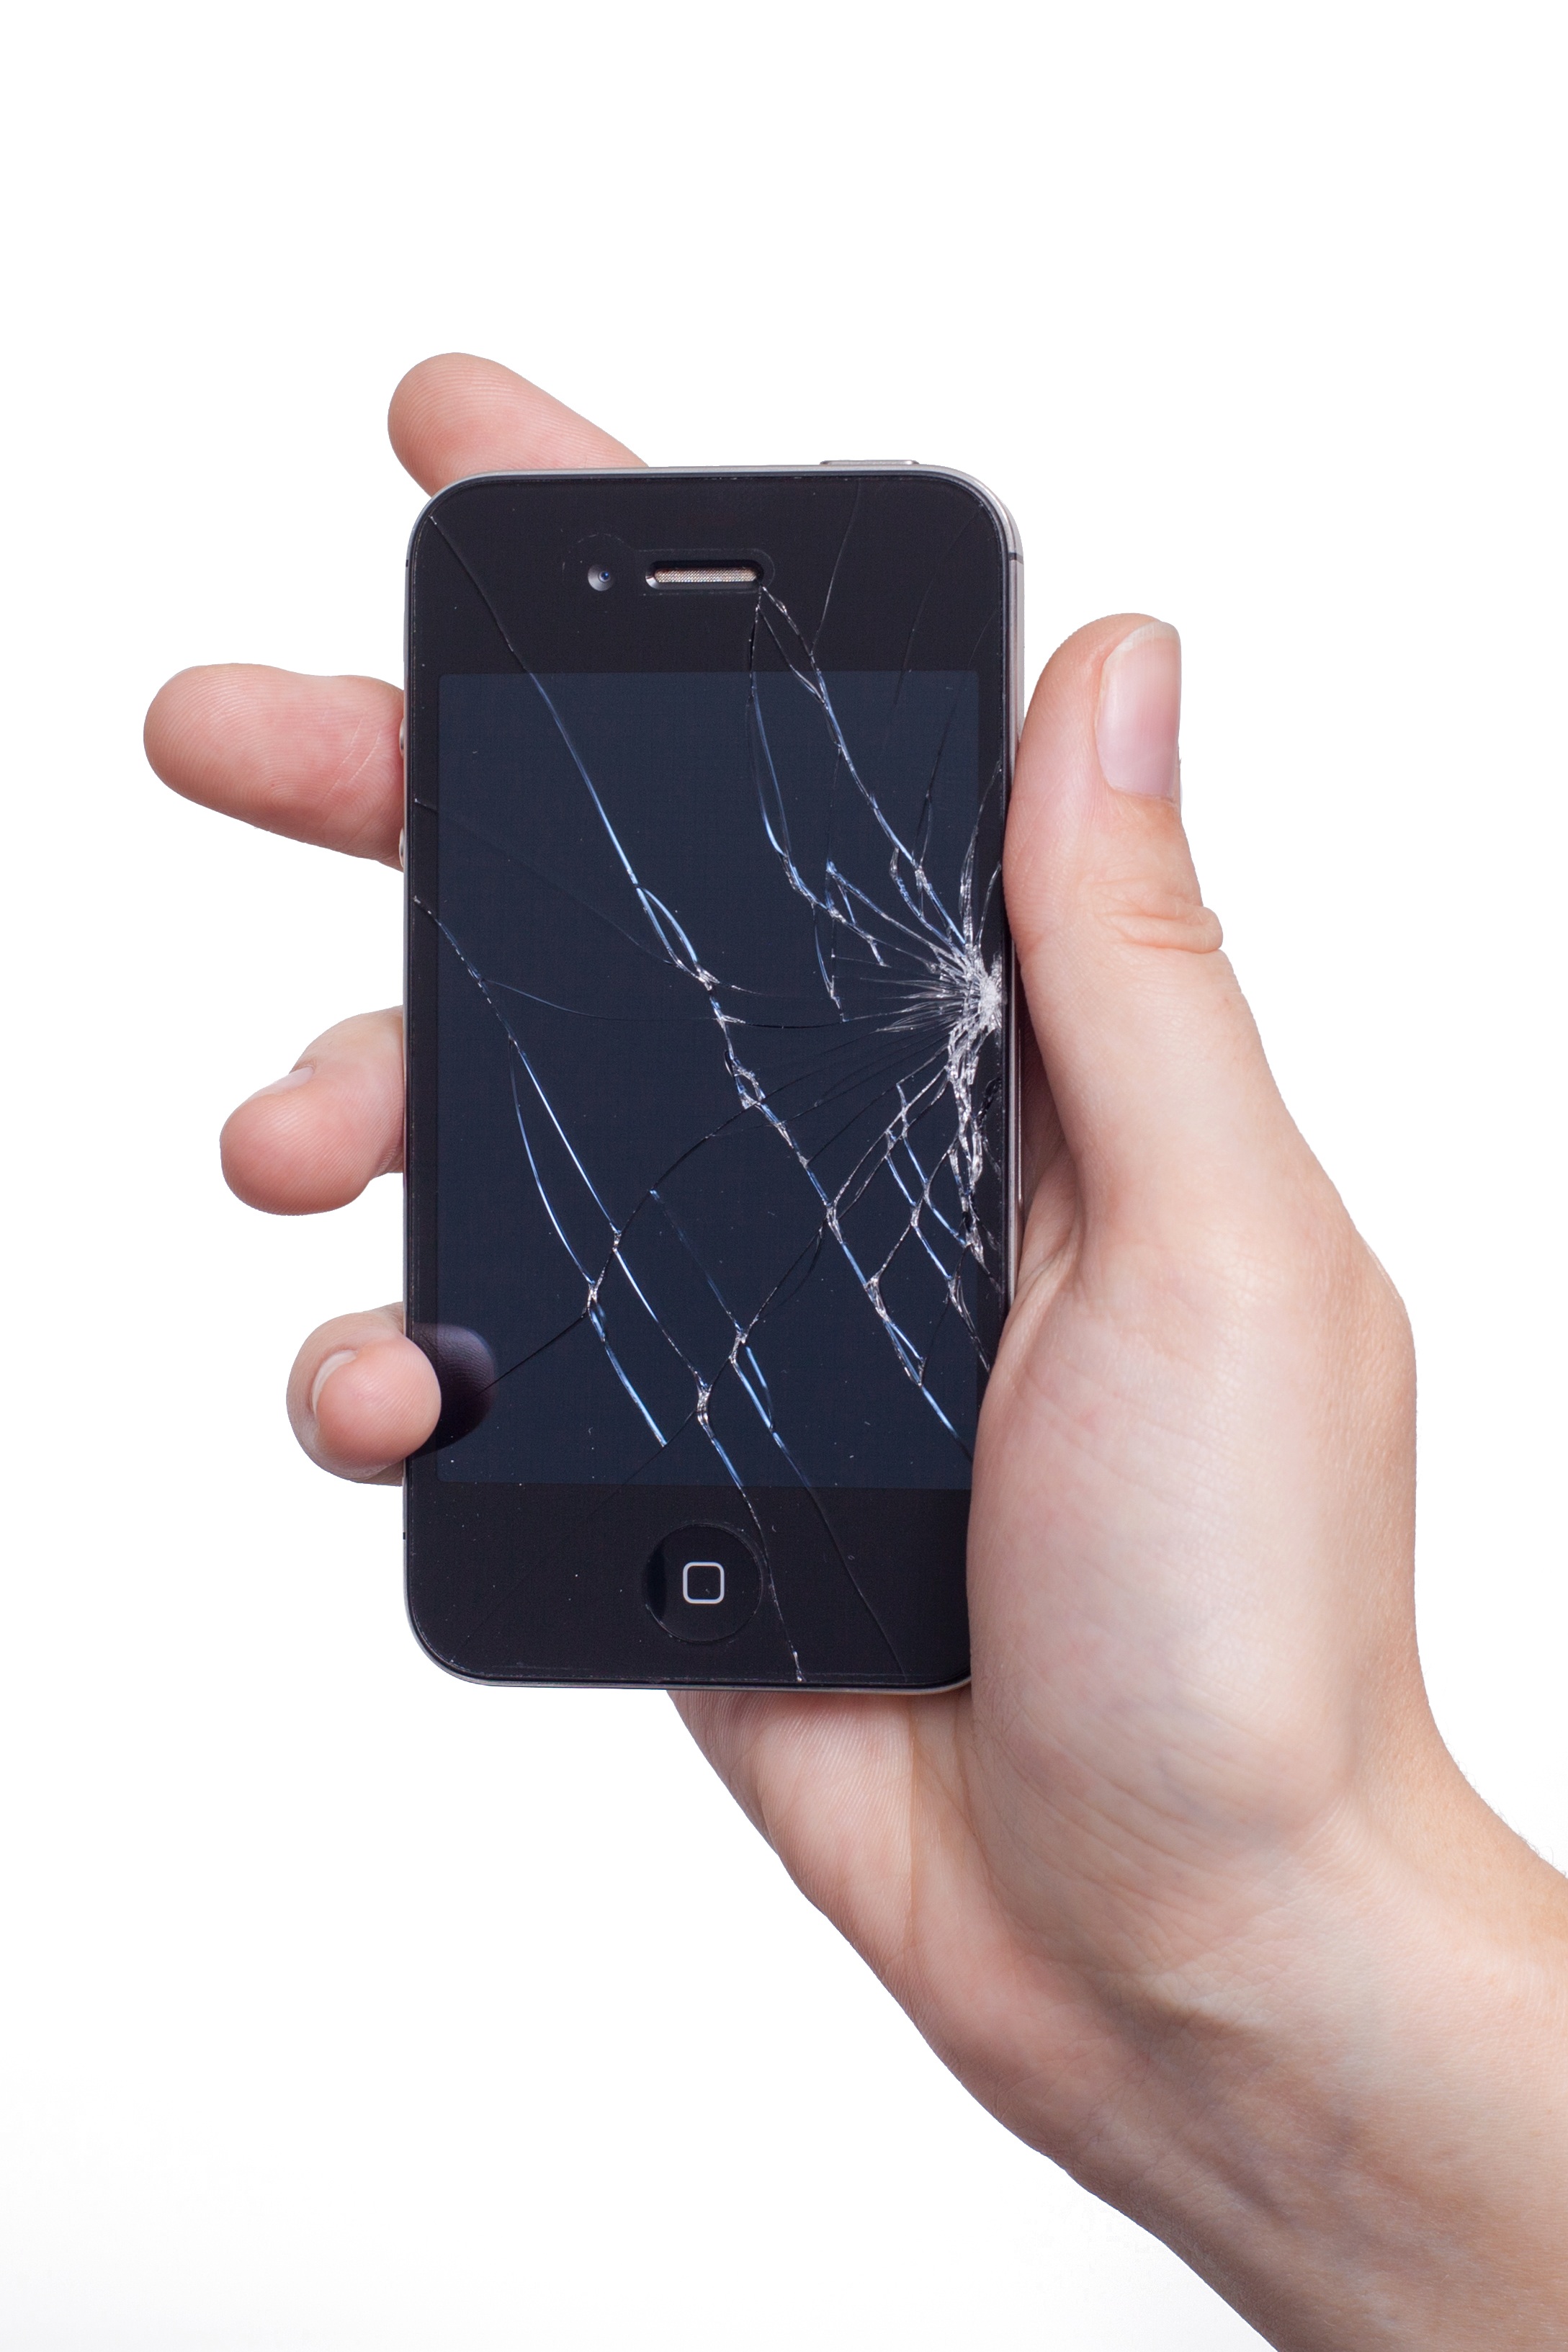
iphone, smartphone, hand, apple, technology, ad, finger, gadget, black, arm, mobile phone, display, touch screen, display damage, portable communications device, communication device